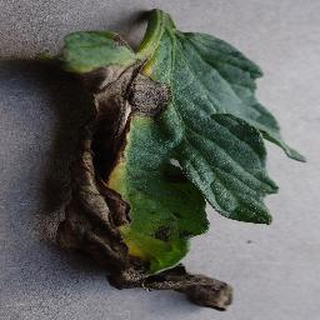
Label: tomato_early_blight